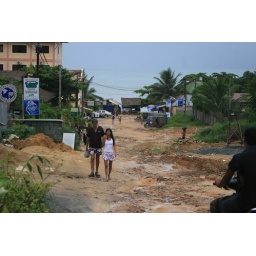
Old white men walking hand in hand with their ladies of the evening.